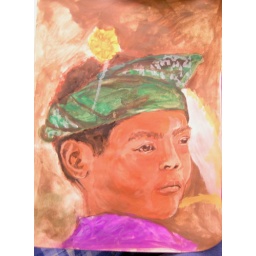
Poster Colors - copied from a photograph in a coffee table book on Bali - in french!